Boat

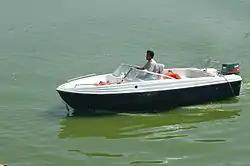
A recreational motorboat with an outboard motor

A boat is a watercraft of a large range of types and sizes, but generally smaller than a ship, which is distinguished by its larger size or capacity, its shape, or its ability to carry boats.